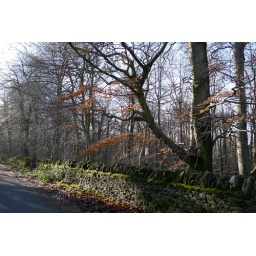
Typical of each side of the road throughout the Cotswolds, covered in green moss